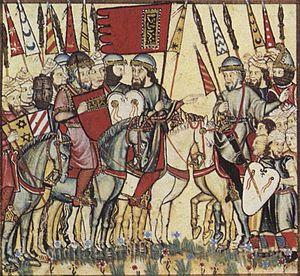
Mohammed ben Nasr, Mohammed ben Nazar, Mohammed Iᵉʳ de Grenade ou Abû `Abd Allâh “al-'Ahmar” Mohammed ben Yûsuf ben Nasr